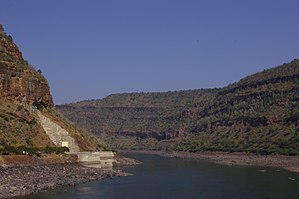
Krishna (flod)
Udsigt over Krishna
Krishna er en af de længste floder i Indien med sine ca. 1300 km. Den har sit udspring nær Mahabaleswar i Maharashtra, hvorfra den løber gennem Sangli og ud i Den Bengalske Bugt ved Hamasaladeevi i Andhra Pradesh.